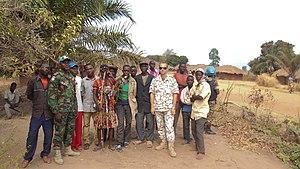
Kalemie, Province du Tanganyika, RD Congo: Des Observateurs militaires de la MONUSCO accompagnés par des FARDC sensibilisent des miliciens surnommés «
Le territoire de Kalemie est une entité déconcentrée de la province du Tanganyika en République démocratique du Congo.